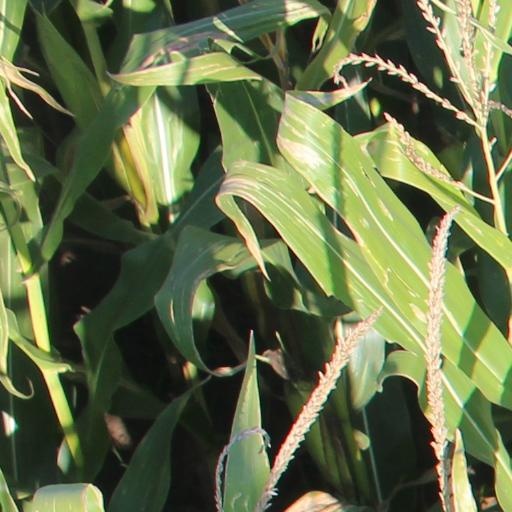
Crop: maize; corn